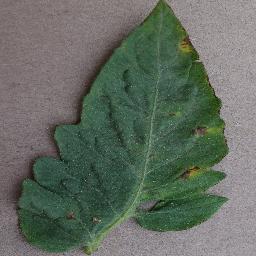
Label: Tomato___Bacterial_spot